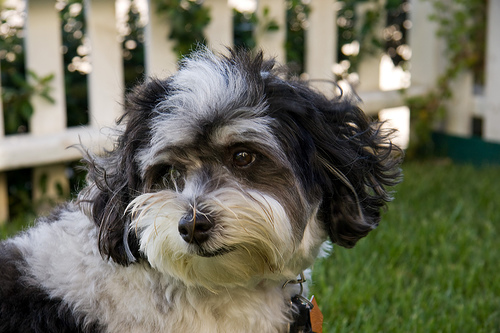
Animal: dog
Breed: havanese